Nebuchadnezzar II

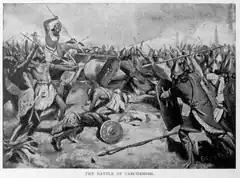
The Battle of Carchemish, as depicted in "Hutchinson's Story of the Nations", 1900

Nebuchadnezzar was the eldest son of Nabopolassar (626–605 BC), the founder of the Neo-Babylonian Empire. This is confirmed by Nabopolassar's inscriptions, which explicitly name Nebuchadnezzar as his "eldest son", as well as inscriptions from Nebuchadnezzar's reign, which refer to him as the "first" or "chief son" of Nabopolassar, and as Nabopolassar's "true" or "legitimate heir". The Neo-Babylonian Empire was founded through Nabopolassar's rebellion, and later war, against the Neo-Assyrian Empire, which liberated Babylonia after nearly a century of Assyrian control. The war resulted in the complete destruction of Assyria, and the Neo-Babylonian Empire, which rose in its place, was powerful, but hastily built and politically unstable.